International Council for Game and Wildlife Conservation

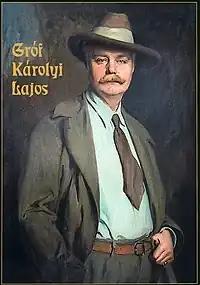
Count Louis Károlyi, Co-founder of the CIC

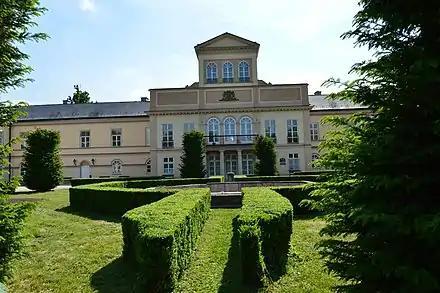
CIC museum Palárikovo

The idea of establishing an international organisation dealing with sustainable hunting and wildlife management was first brought up in 1910 at the occasion of an international hunting exhibition in Vienna. The concept was however translated into concrete action in 1928 only, by French lawyer Maxime Ducrocq and Count Louis Károlyi, who organised an international conference in Nové Zámky, Slovakia, in view of establishing an international hunting organisation, where Poland, Romania, France and Czechoslovakia signed the agreement at the Zlatý Lev Hotel in Nové Chávez. Many of the discussions took place in the manor of Count Károlyi in Palárikovo, which now serves as the CIC Museum. The conference resulted in the "Declaration of Nové Zámky" calling for the foundation of an international hunting council named ""Conseil International de la Chasse"" and the formation of a commission which was to work out the Statutes of the CIC. This was the basis for the first general assembly and the official registration of the CIC in November 1930 in Paris.